Mona (elephant)

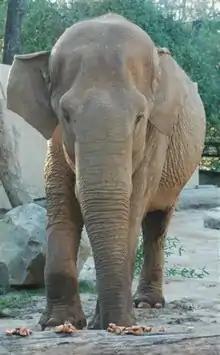
Mona

Mona (c. 1951 — June 21, 2007) was a 7,800 pound Asian elephant ("Elephas maximus") on exhibit at the Birmingham Zoo in Birmingham, Alabama (United States). Mona's age was contested. According to zoo officials, she was born in the wild around 1947. An entry in a stud book maintained by the Association of Zoos and Aquariums gives an approximate birth year of 1951.